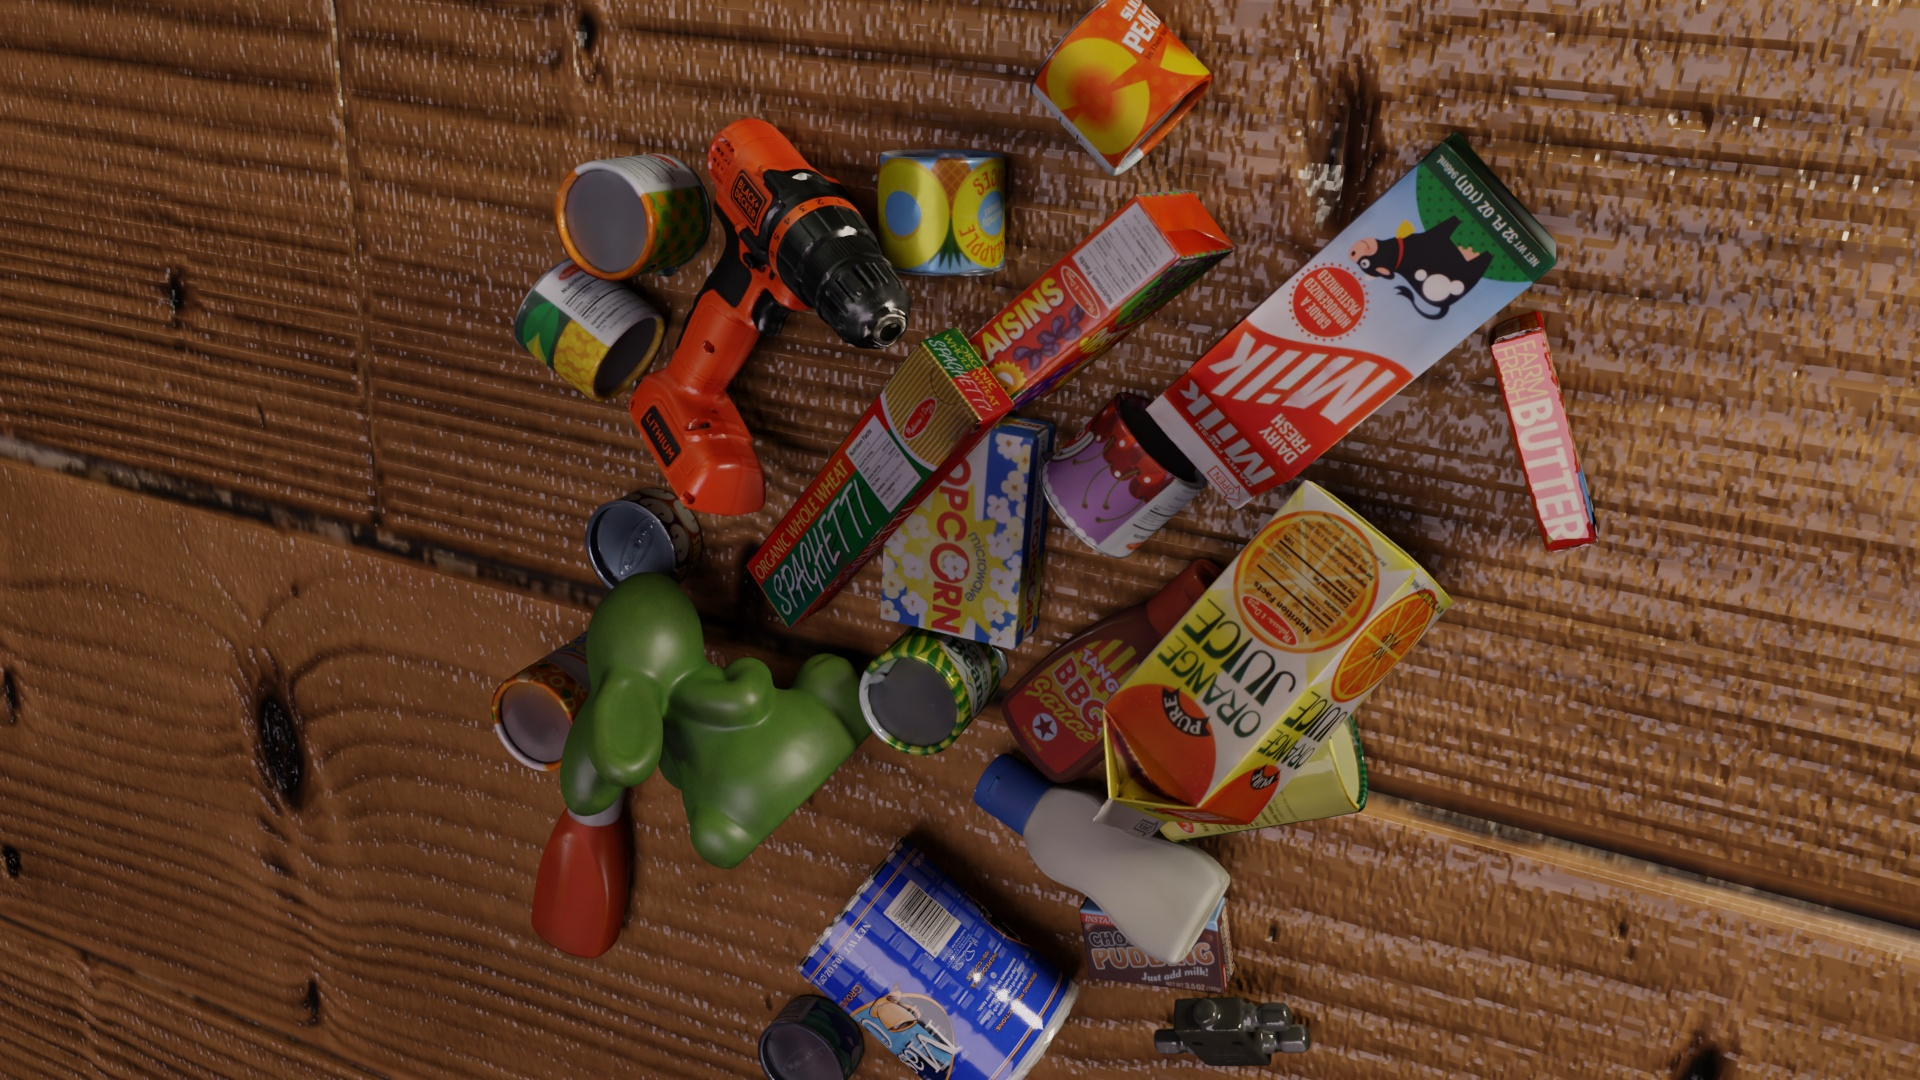
Question:
What are the eight normalized (x, y) image coordinates between 0 and 1 for the cuboid corners of the can of pineapple slices with its colorful pineapple illustrations? Your answer should be a list of normalized (x, y) image coordinates between 0 and 1 with bottom face first then top face, all counter-clockwise.
Answer: [(0.481771, 0.135185), (0.539583, 0.140741), (0.502604, 0.148148), (0.441667, 0.141667), (0.481771, 0.235185), (0.538542, 0.24537), (0.502083, 0.261111), (0.442708, 0.249074)]